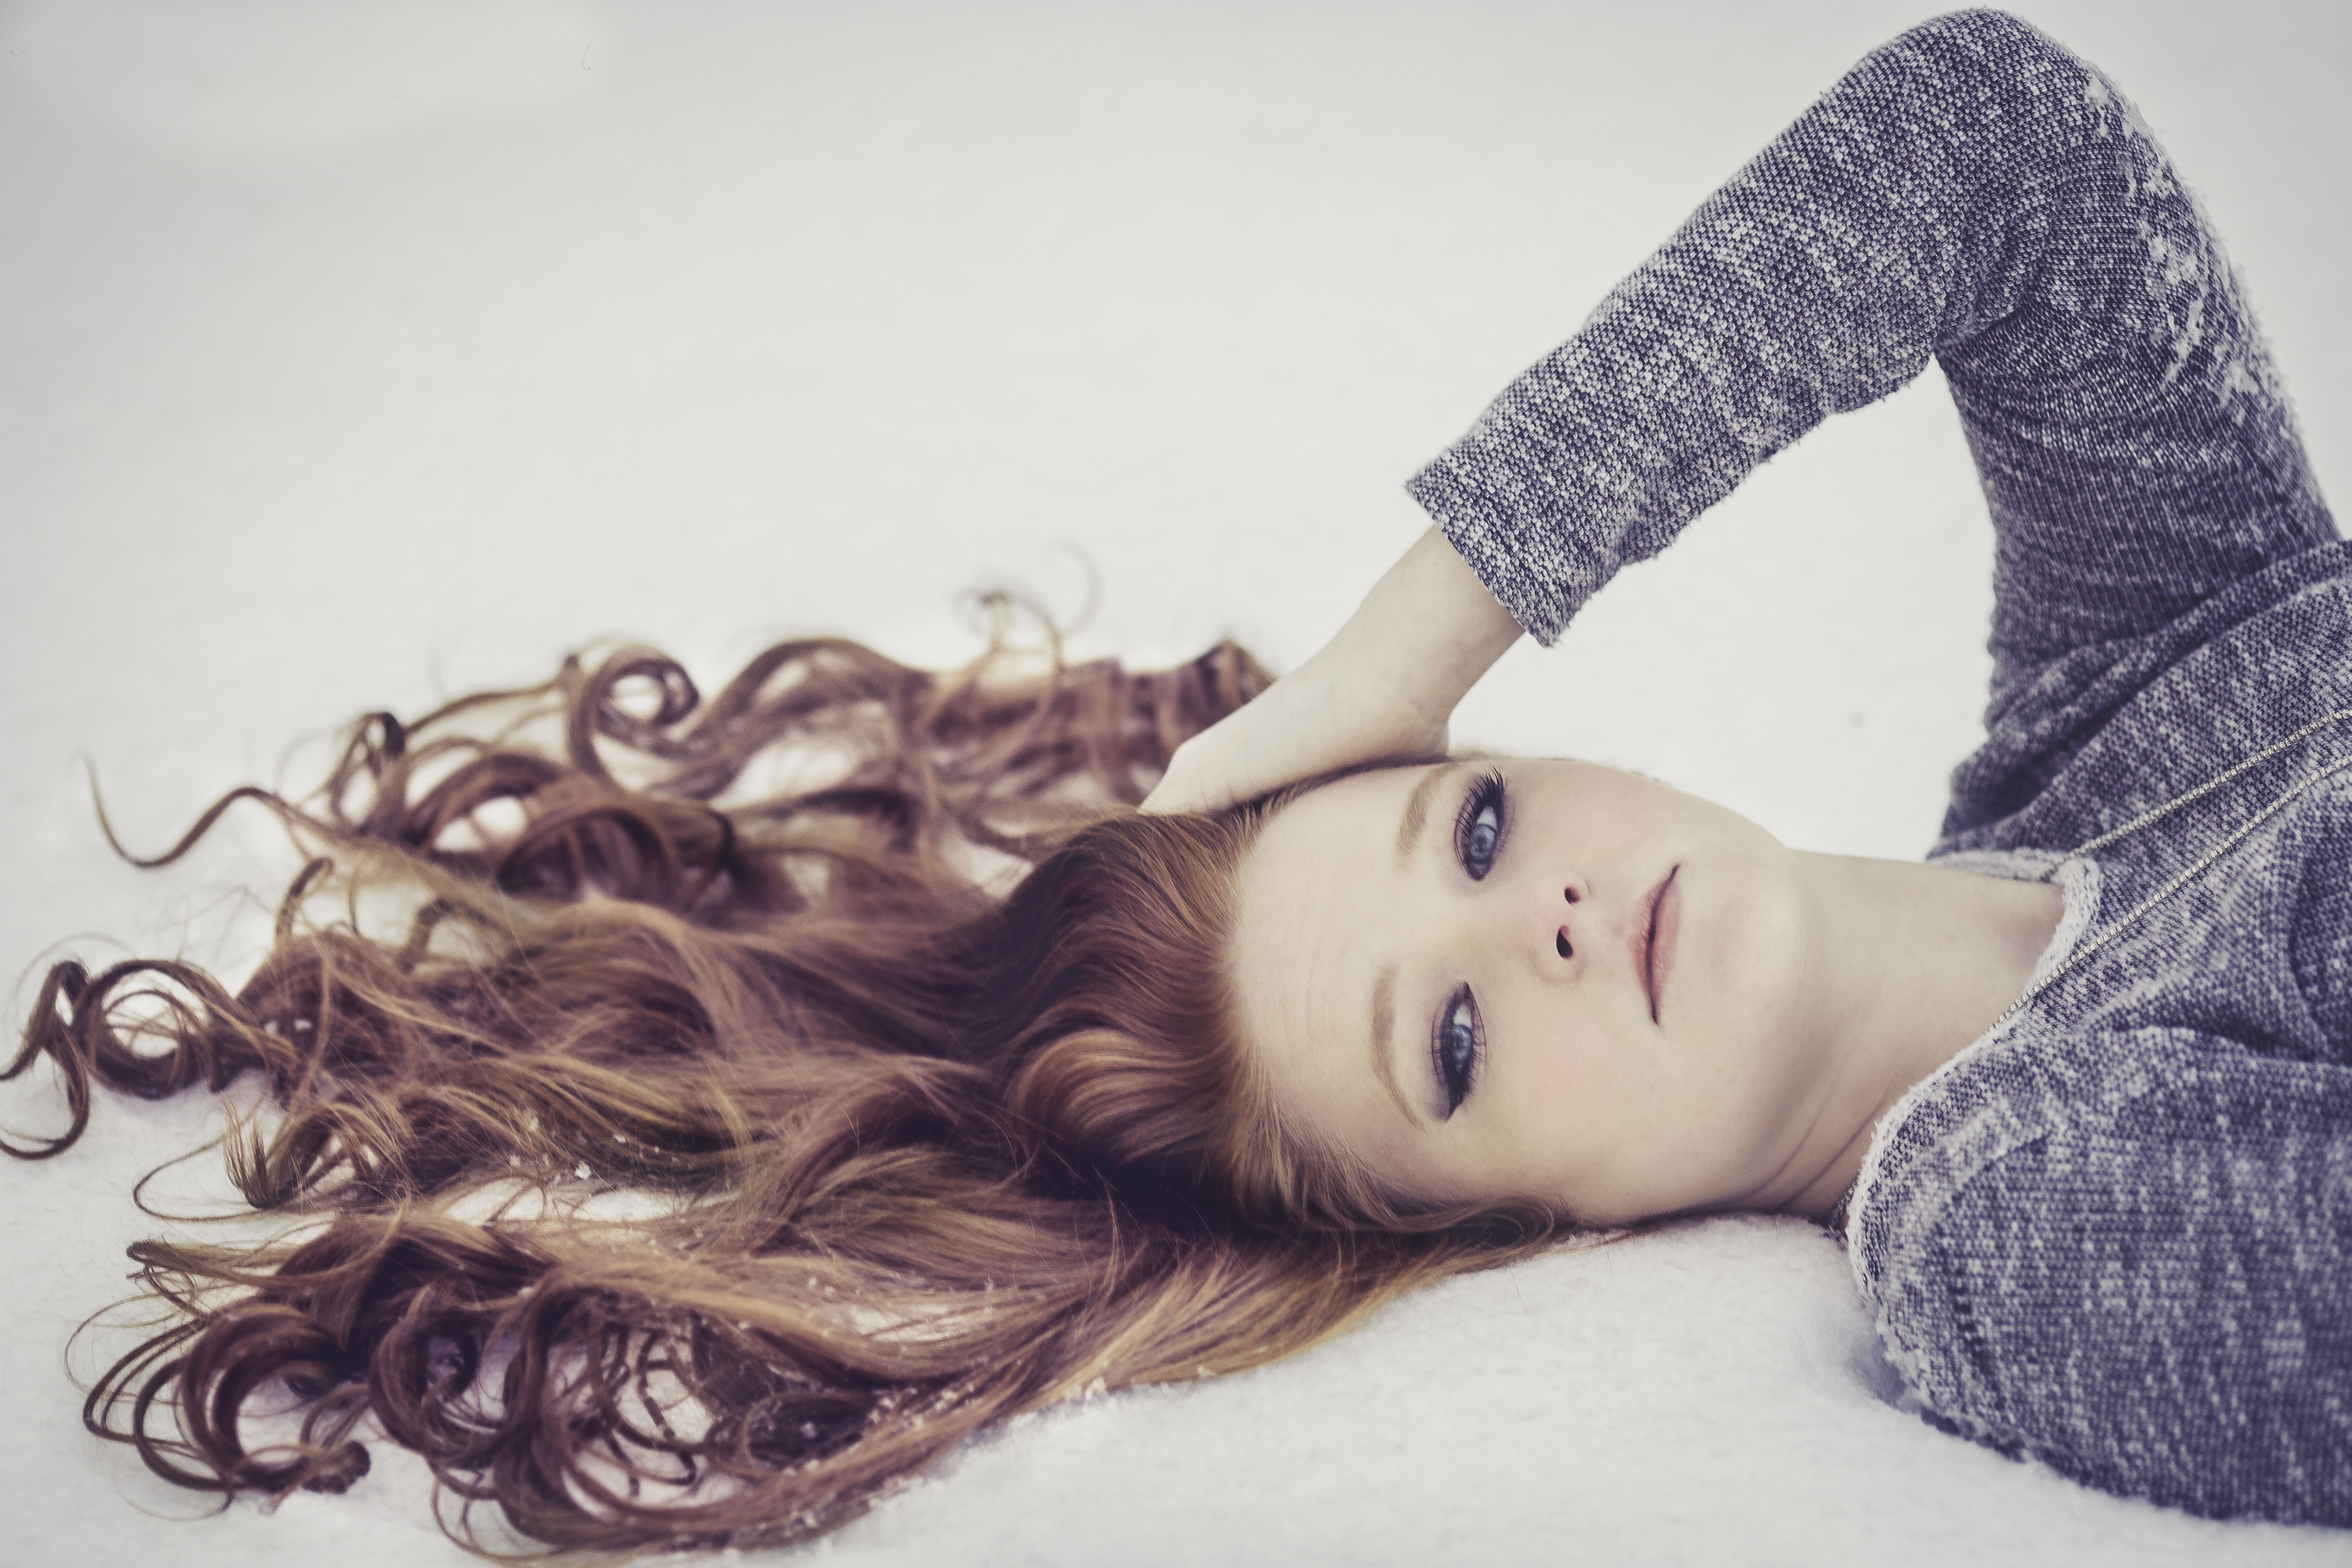
girl, woman, hair, female, portrait, model, young, blue, lady, toy, hairstyle, teenager, long hair, face, drawing, eye, head, skin, redhead, beauty, organ, teen, photo shoot, teenage girl